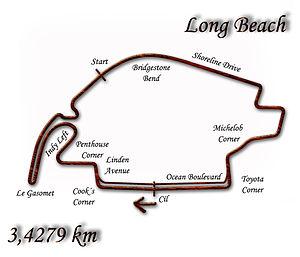
Le circuit urbain de Long Beach est un circuit automobile temporaire tracé dans les rues de la ville de Long Beach. Situé en bord de mer, au sud de Los Angeles, il accueille une fois par an le Grand Prix de Long Beach.
Résultats du Grand Prix des États-Unis Ouest de Formule 1 1982 qui a eu lieu sur le circuit urbain de Long Beach le 4 avril 1982.